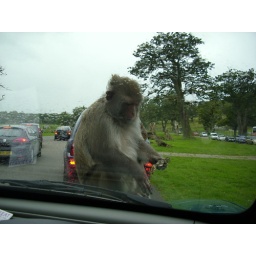
The leaves collecting in the ridge behind my bonnet made our car the perfect spot for a monkey picnic